7 Iris

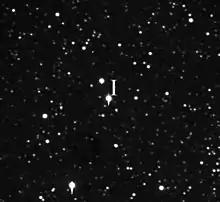
Star rich field showing asteroid Iris (apmag 10.1)

Iris's bright surface and small distance from the Sun make it the fourth-brightest object in the asteroid belt after Vesta, Ceres, and Pallas. It has a "mean" opposition magnitude of +7.8, comparable to that of Neptune, and can easily be seen with binoculars at most oppositions. At typical oppositions it marginally outshines the larger though darker Pallas. But at rare oppositions near perihelion Iris can reach a magnitude of +6.7 (last time on 31 October 2017, reaching a magnitude of +6.9), which is as bright as Ceres ever gets.